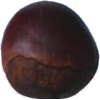
Label: chestnut